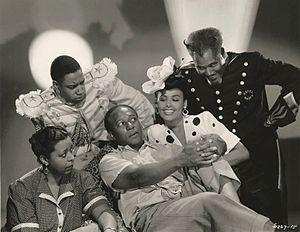
Un petit coin aux cieux est un film musical américain réalisé par Vincente Minnelli et Busby Berkeley, sorti en 1943.
Reginald « Rex » Clifford Ingram, né le 20 octobre 1895 à Cairo et mort d'une crise cardiaque le 19 septembre 1969 à Los Angeles — Quartier d'Hollywood, est un acteur américain, connu comme Rex Ingram.
Lena Mary Calhoune Horne, née le 30 juin 1917 à Brooklyn et morte le 9 mai 2010 à New York, est une chanteuse de jazz, de chanson populaire, de comédie musicale, une actrice de films musicaux et une activiste américaine pour l'égalité des droits civiques en faveur des Afro-Américains et des Amérindiens au sein de la National Association for the Advancement of Colored People.